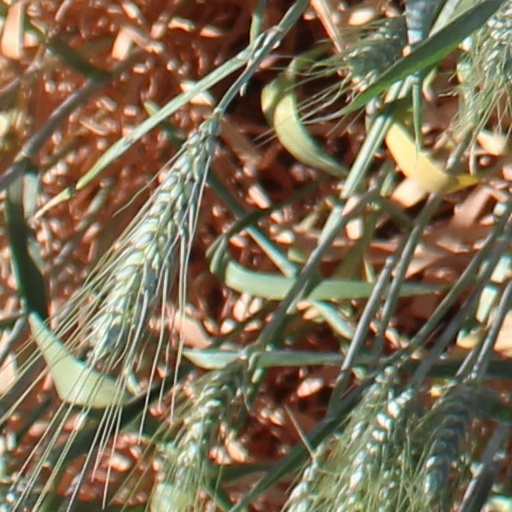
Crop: wheat